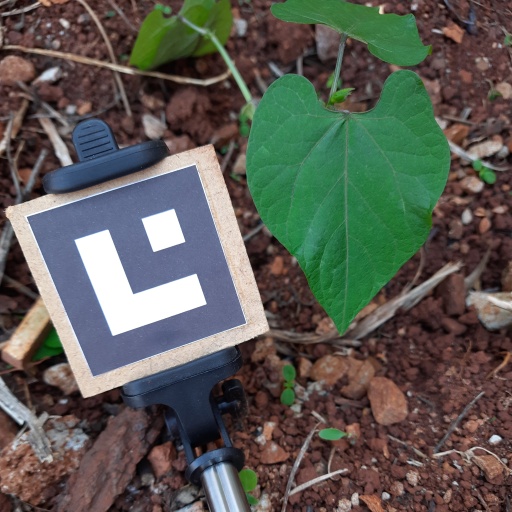
Observations: wavy surface, no eating holes, under shade